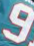
Number: 9